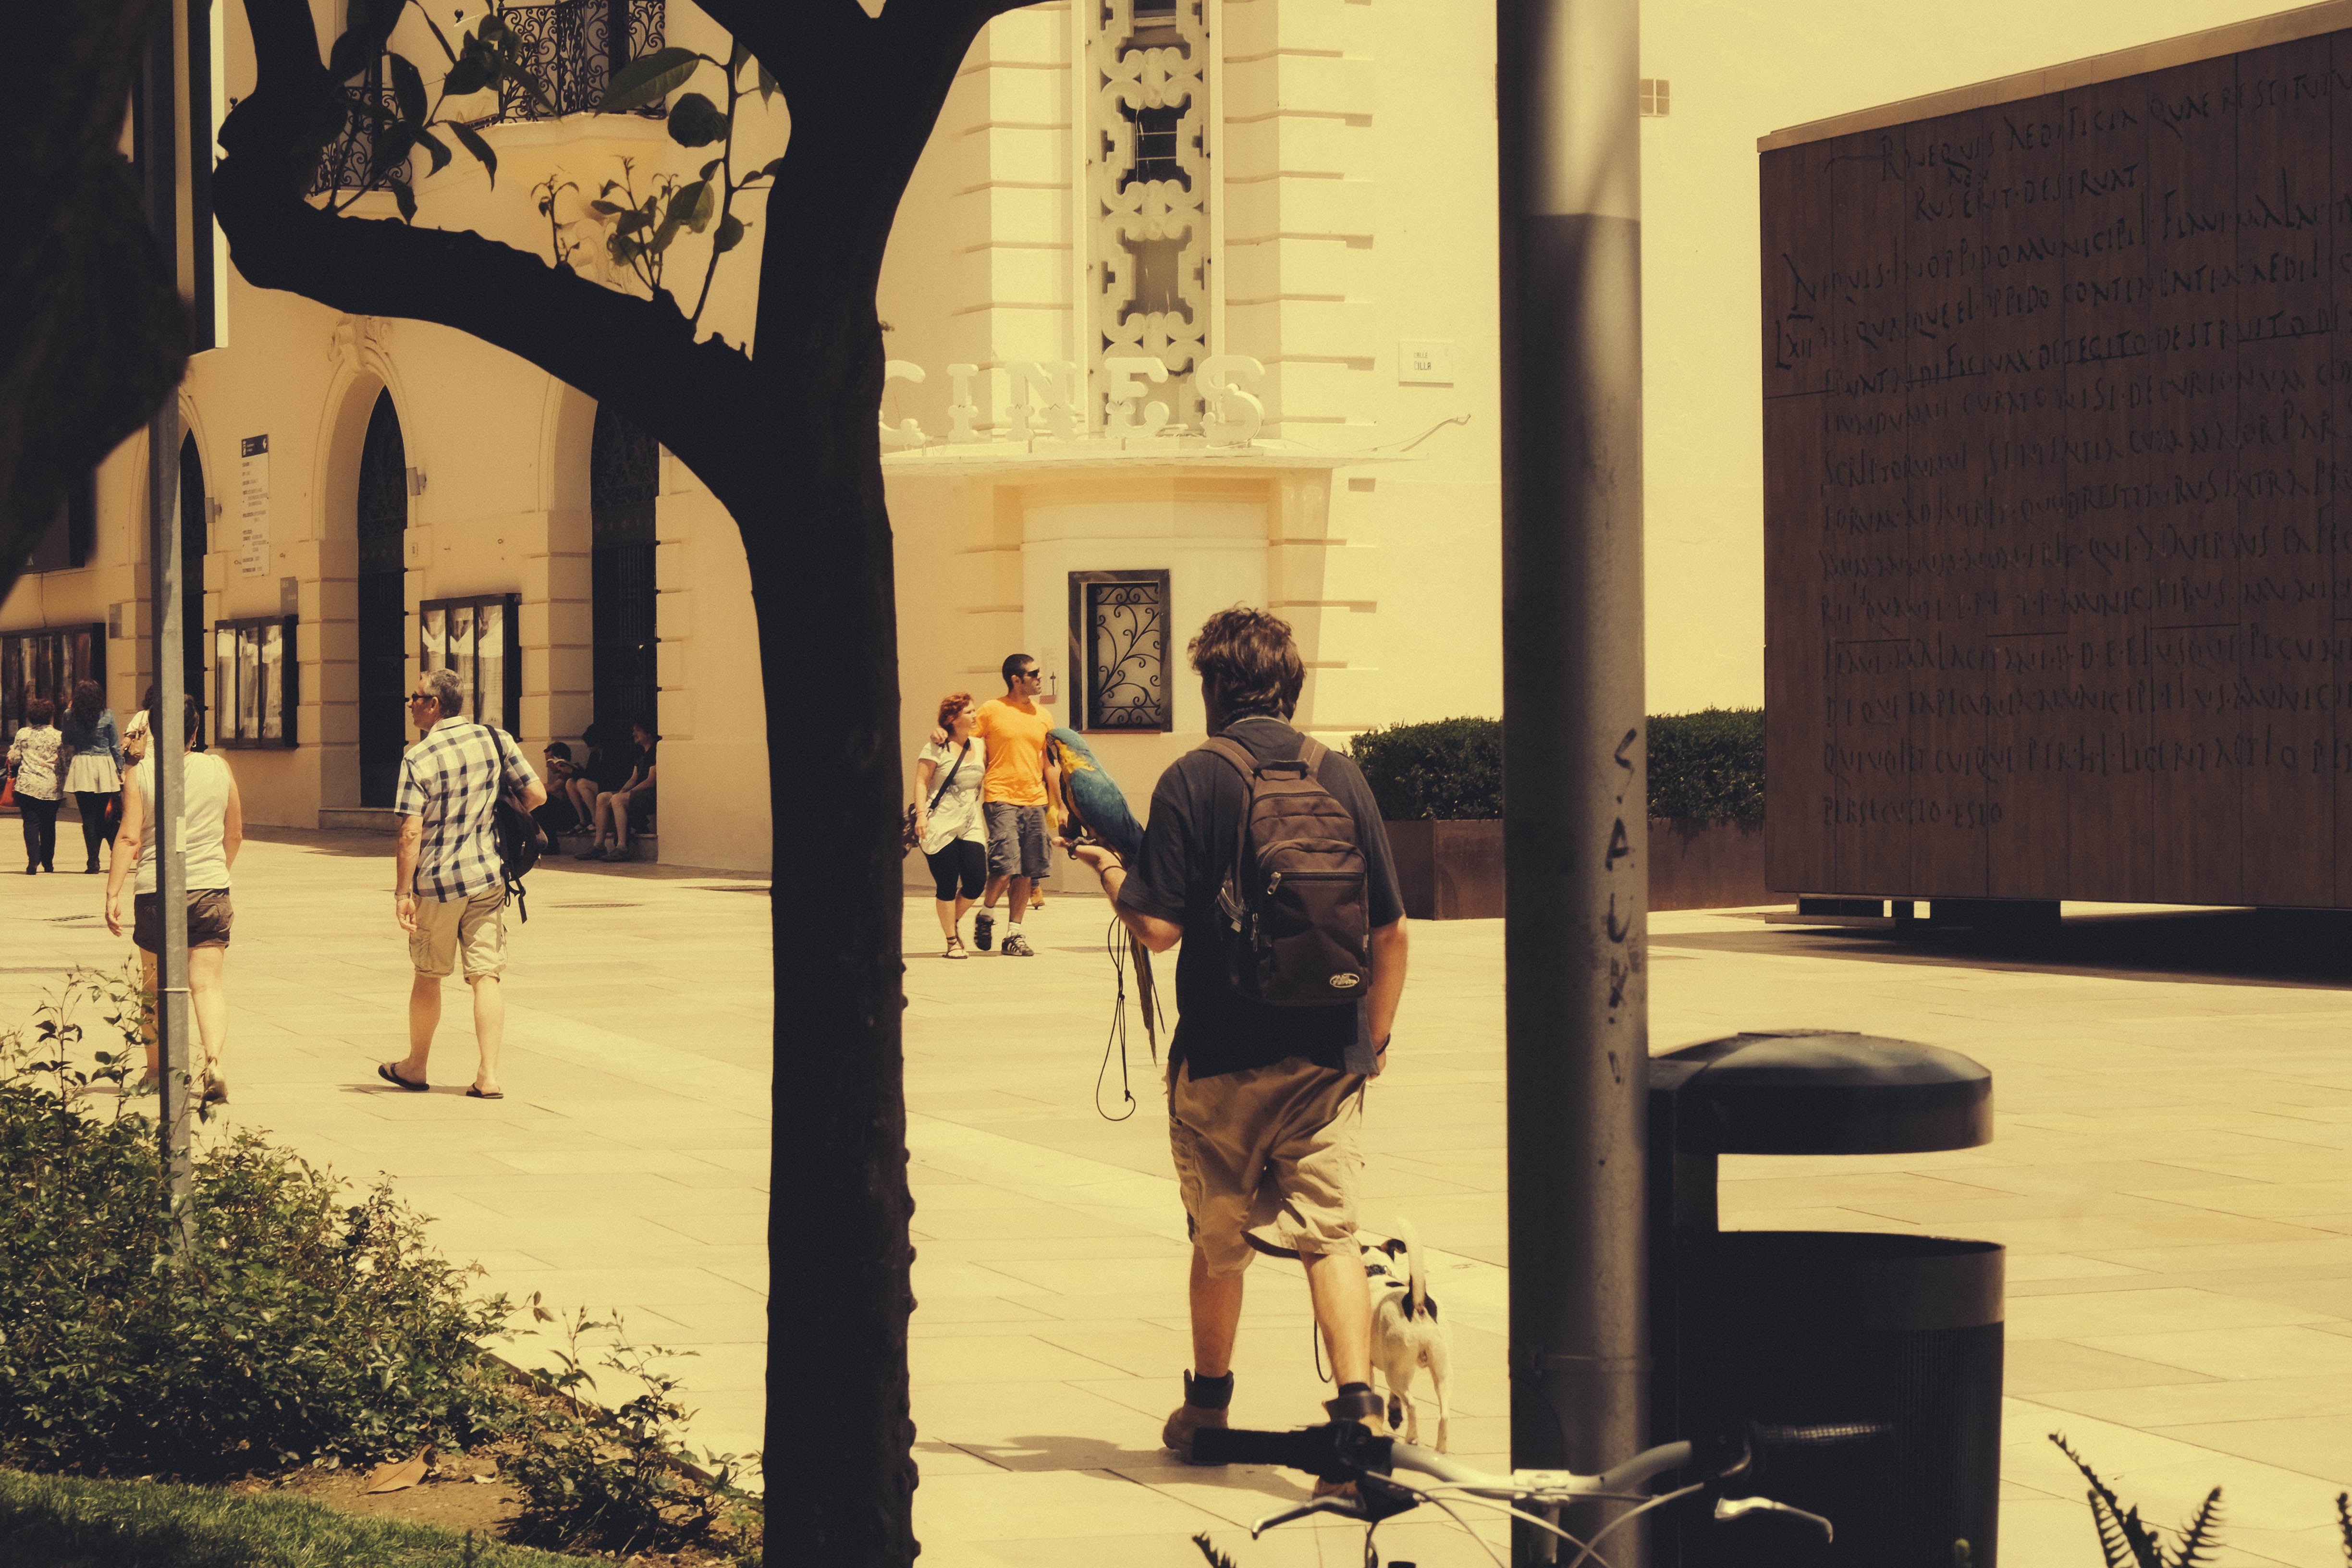
people, street, urban, art, temple, photograph, andalusia, image, malaga